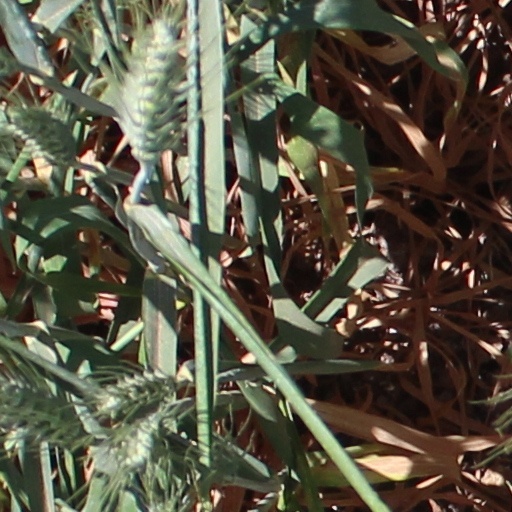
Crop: wheat